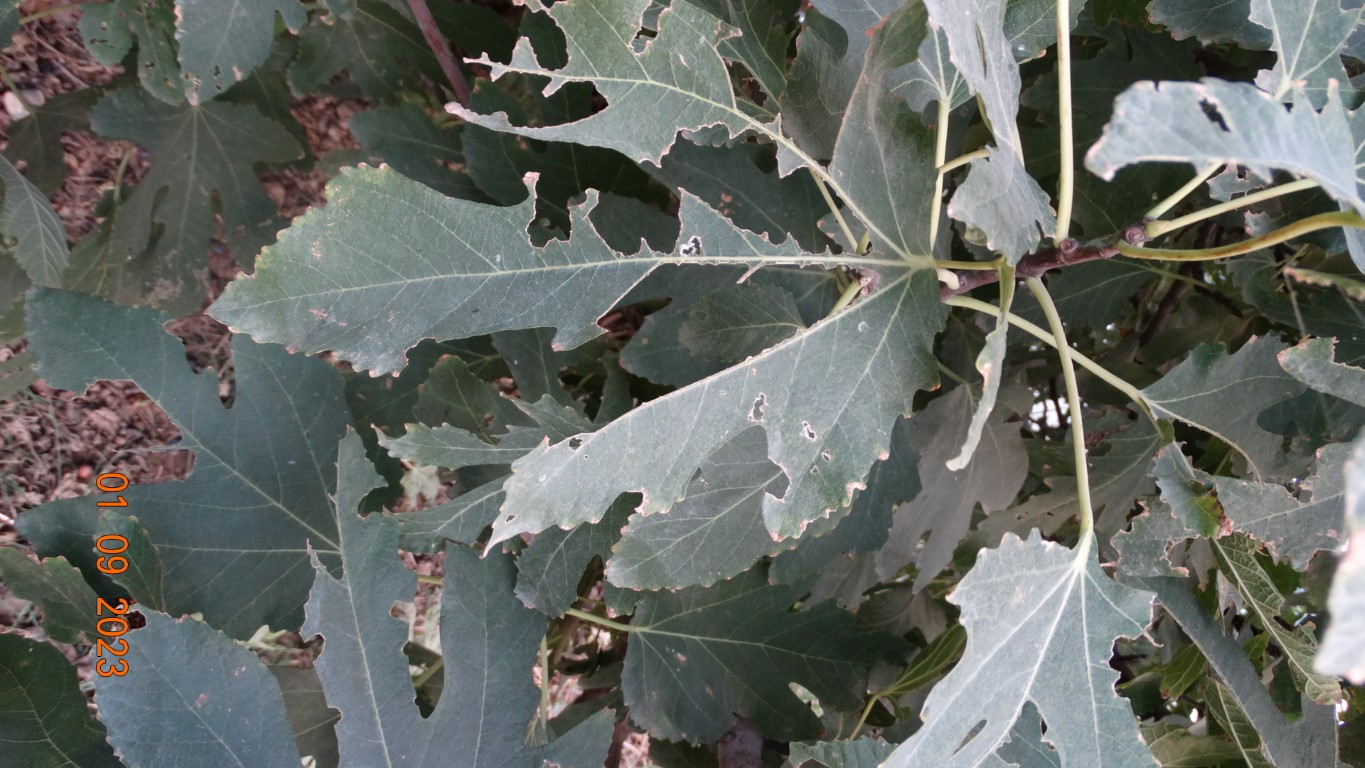
Label: infected